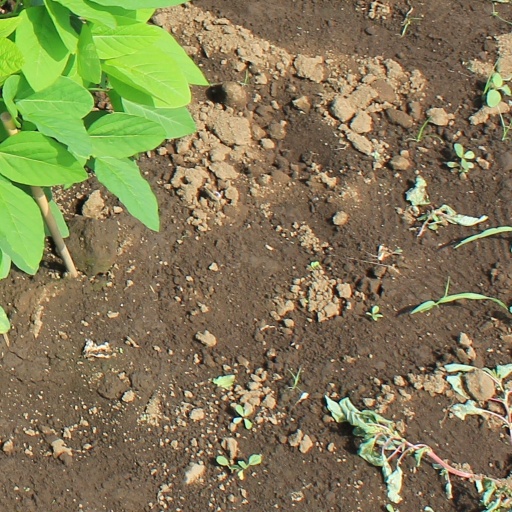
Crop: soybean